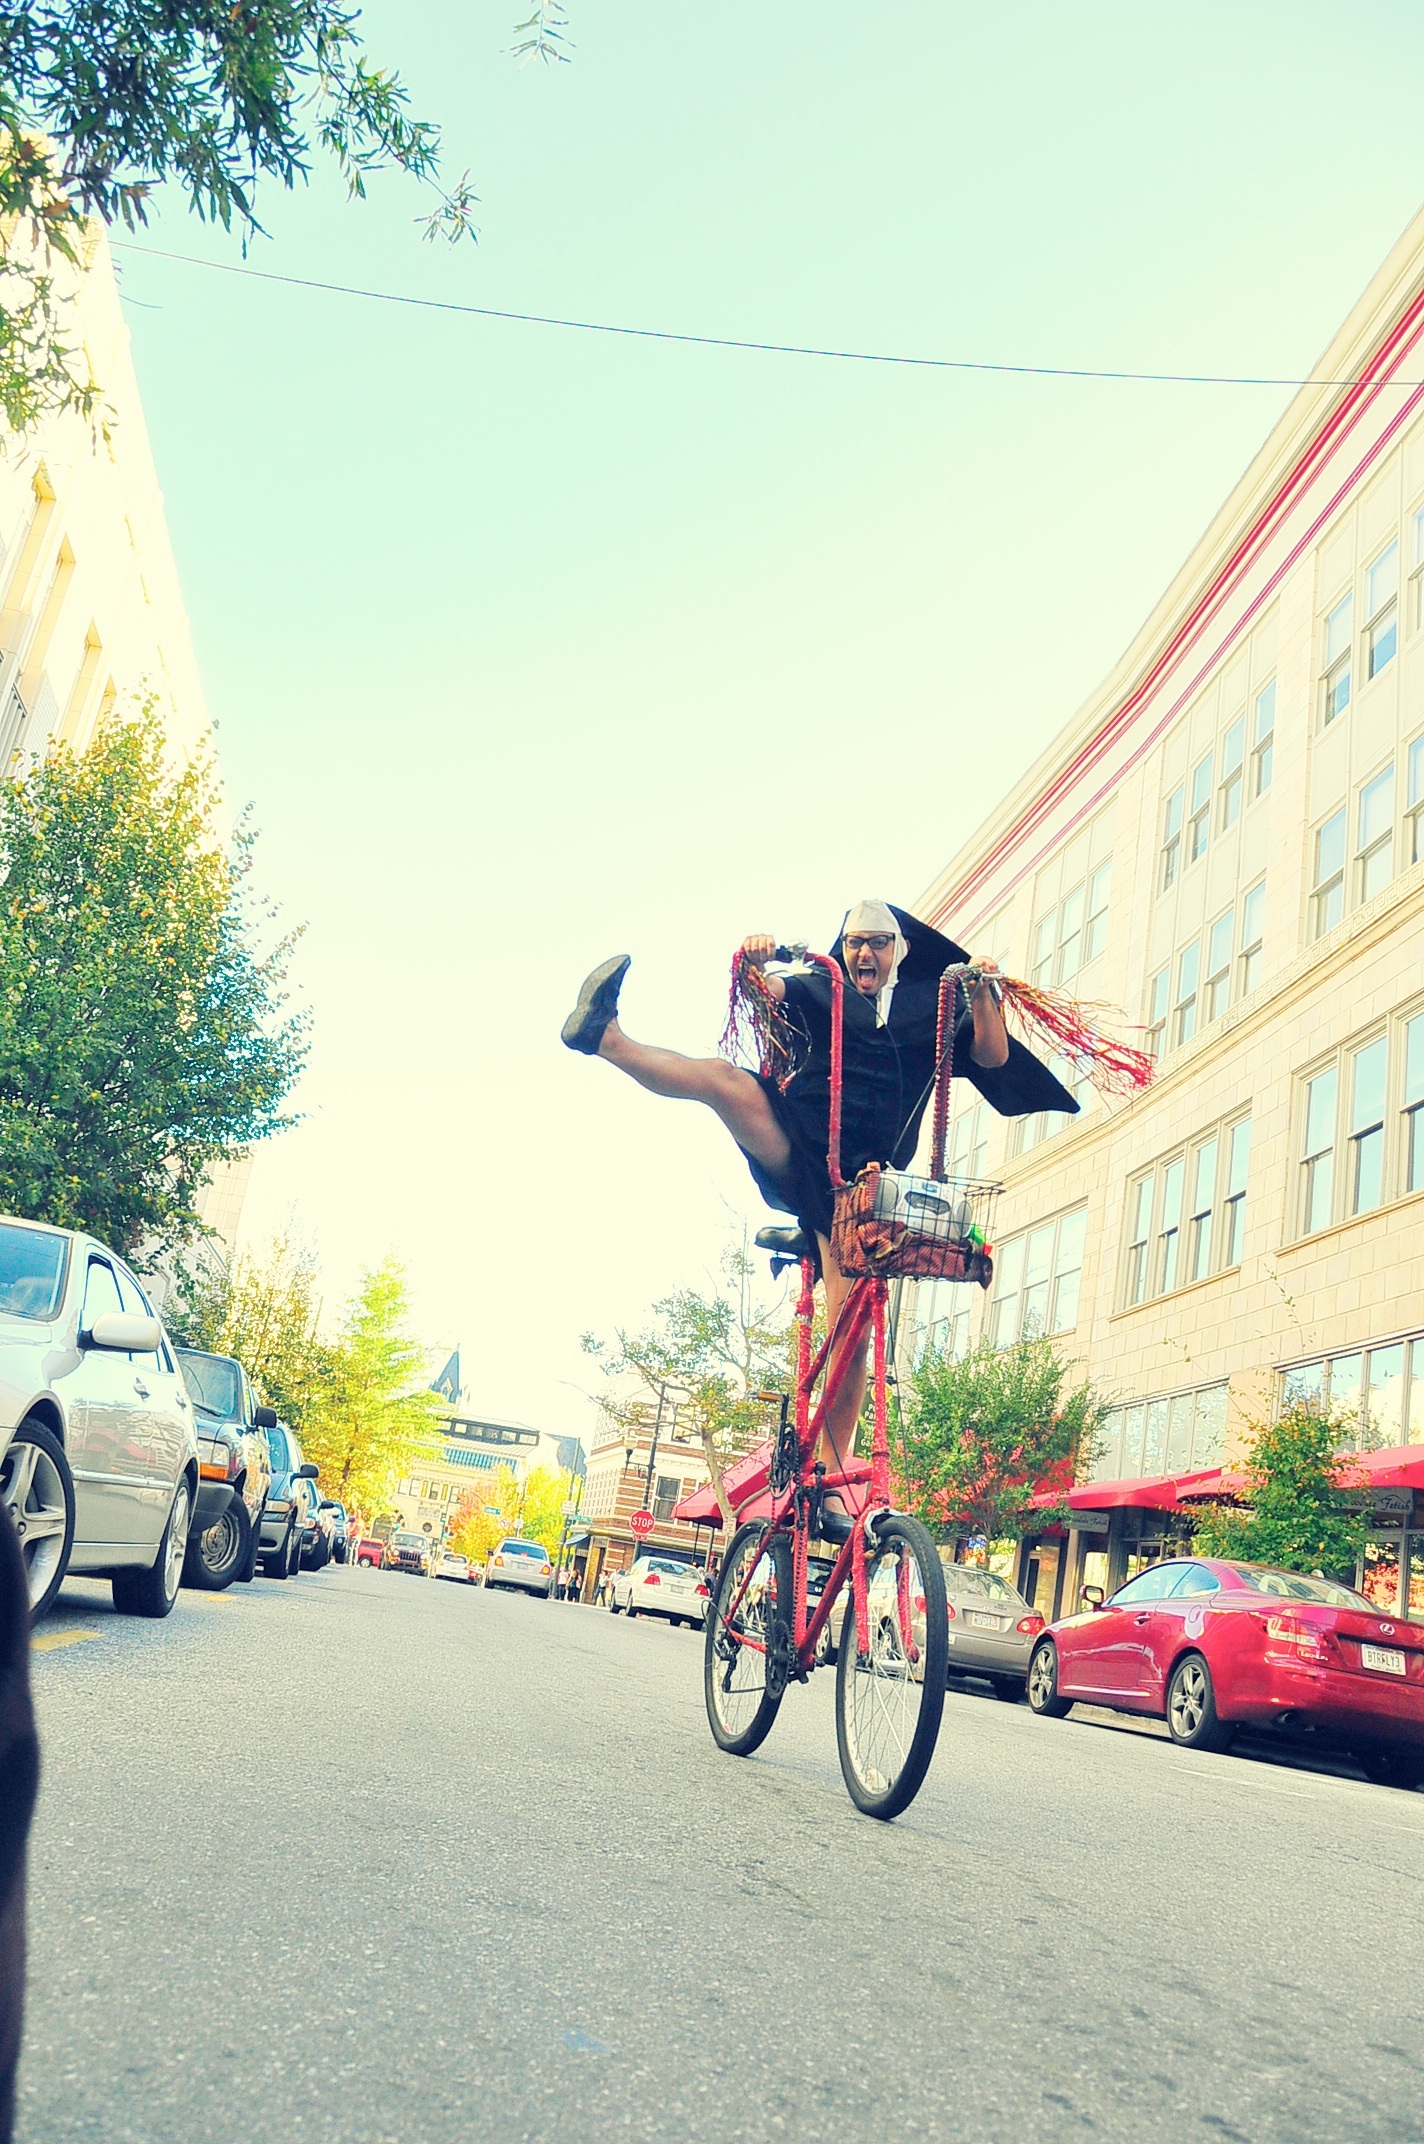
bicycle, cute, portrait, vehicle, religion, extreme sport, sports equipment, nun, cycling, religious, catholic, dress, sports, faith, funny, prayer, worship, holy, laughter, parody, attractive, devotion, sister, spirituality, asheville, lazoom, cycle sport, bicycle motocross